W. H. Young House

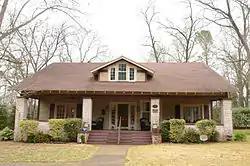

The W. H. Young House is a historic house at 316 Meador Lane in Arkadelphia, Arkansas. The two story wood-frame house was built in 1921 for the William Hatley Young family, and is a high-quality locally rare example of the American Craftsman style of architecture. It exhibits the classical elements of this style, including exposed rafter ends, a deep porch with knee bracing, and a large second-story dormer.